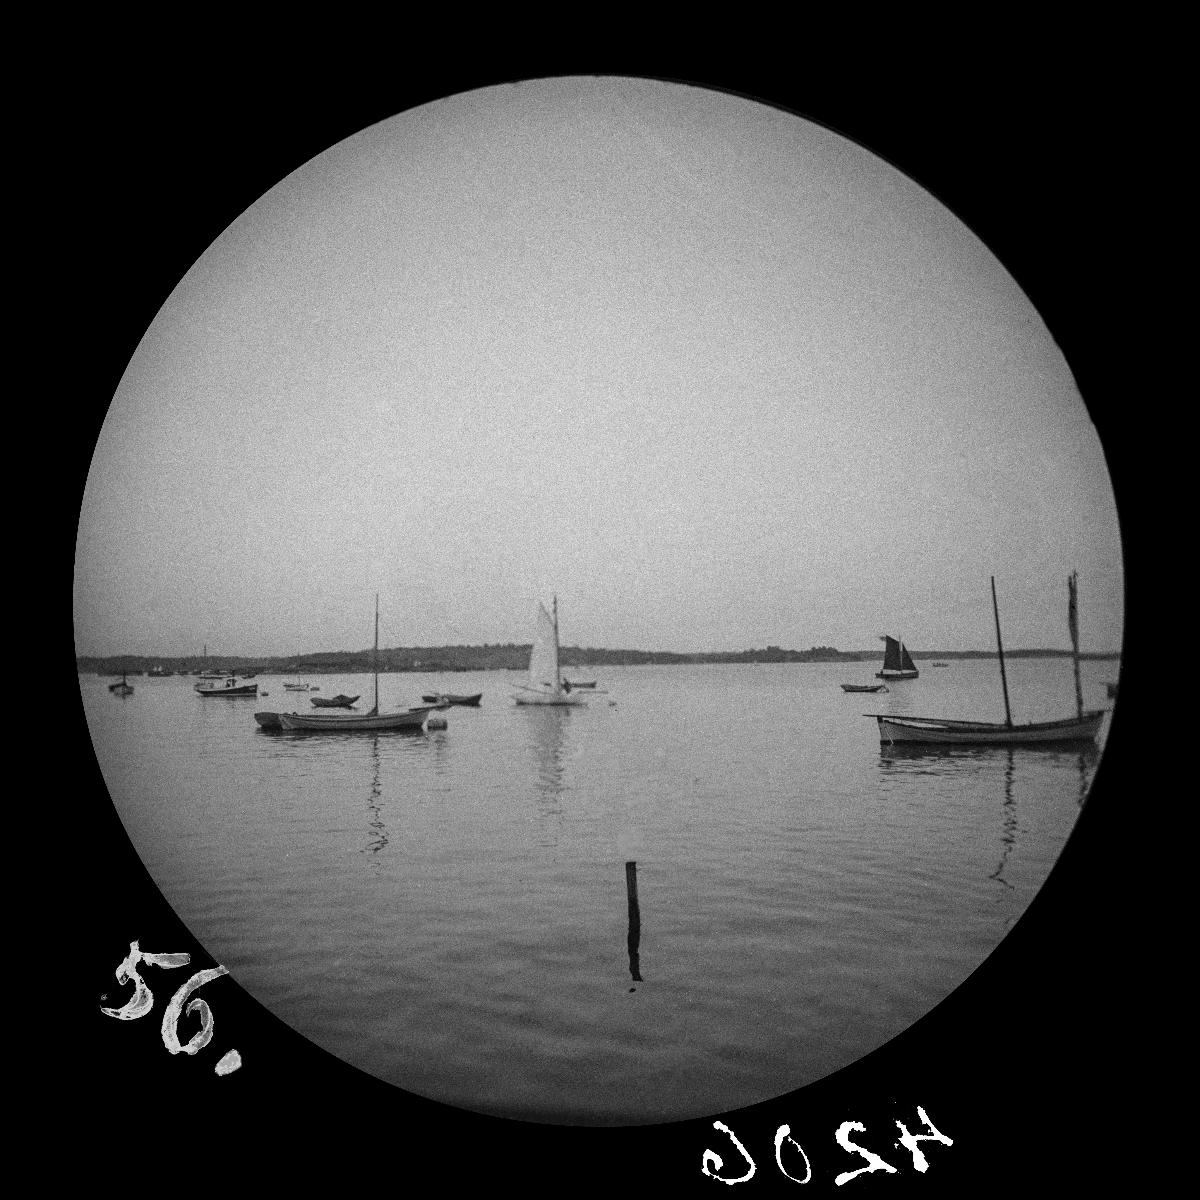
Veneitä Pohjoissatamassa, taustalla Tervasaari, Korkeasaari ja Hylkysaari
sisällön kuvaus: Veneitä Pohjoissatamassa, taustalla Tervasaari, Korkeasaari ja Hylkysaari. mustavalkoinen
Kuvaaja: Wasastjerna, Nils Jakob, valokuvaaja
Ajankohta: kuvausaika 188909
Paikka: Suomi, Uusimaa, Helsinki, Kruununhaka Helsinki, Pohjoissatama
Aiheet: vesikulkuneuvot, veneet, purjeveneet, laiturit, satamat, venesatamat